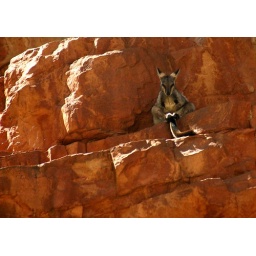
spotted this black-footed rock-wallaby high on a ledge in the red centre......alongside of this cute guy is two faces in the rock